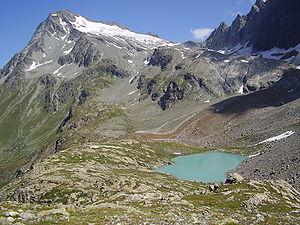
Le mont Gelé est un sommet des Alpes situé à la frontière entre l'Italie et la Suisse, dans le massif des Alpes valaisannes. Il s'élève à 3 518 m et domine la Fenêtre de Durand, un col reliant le val de Bagnes au val d'Aoste.